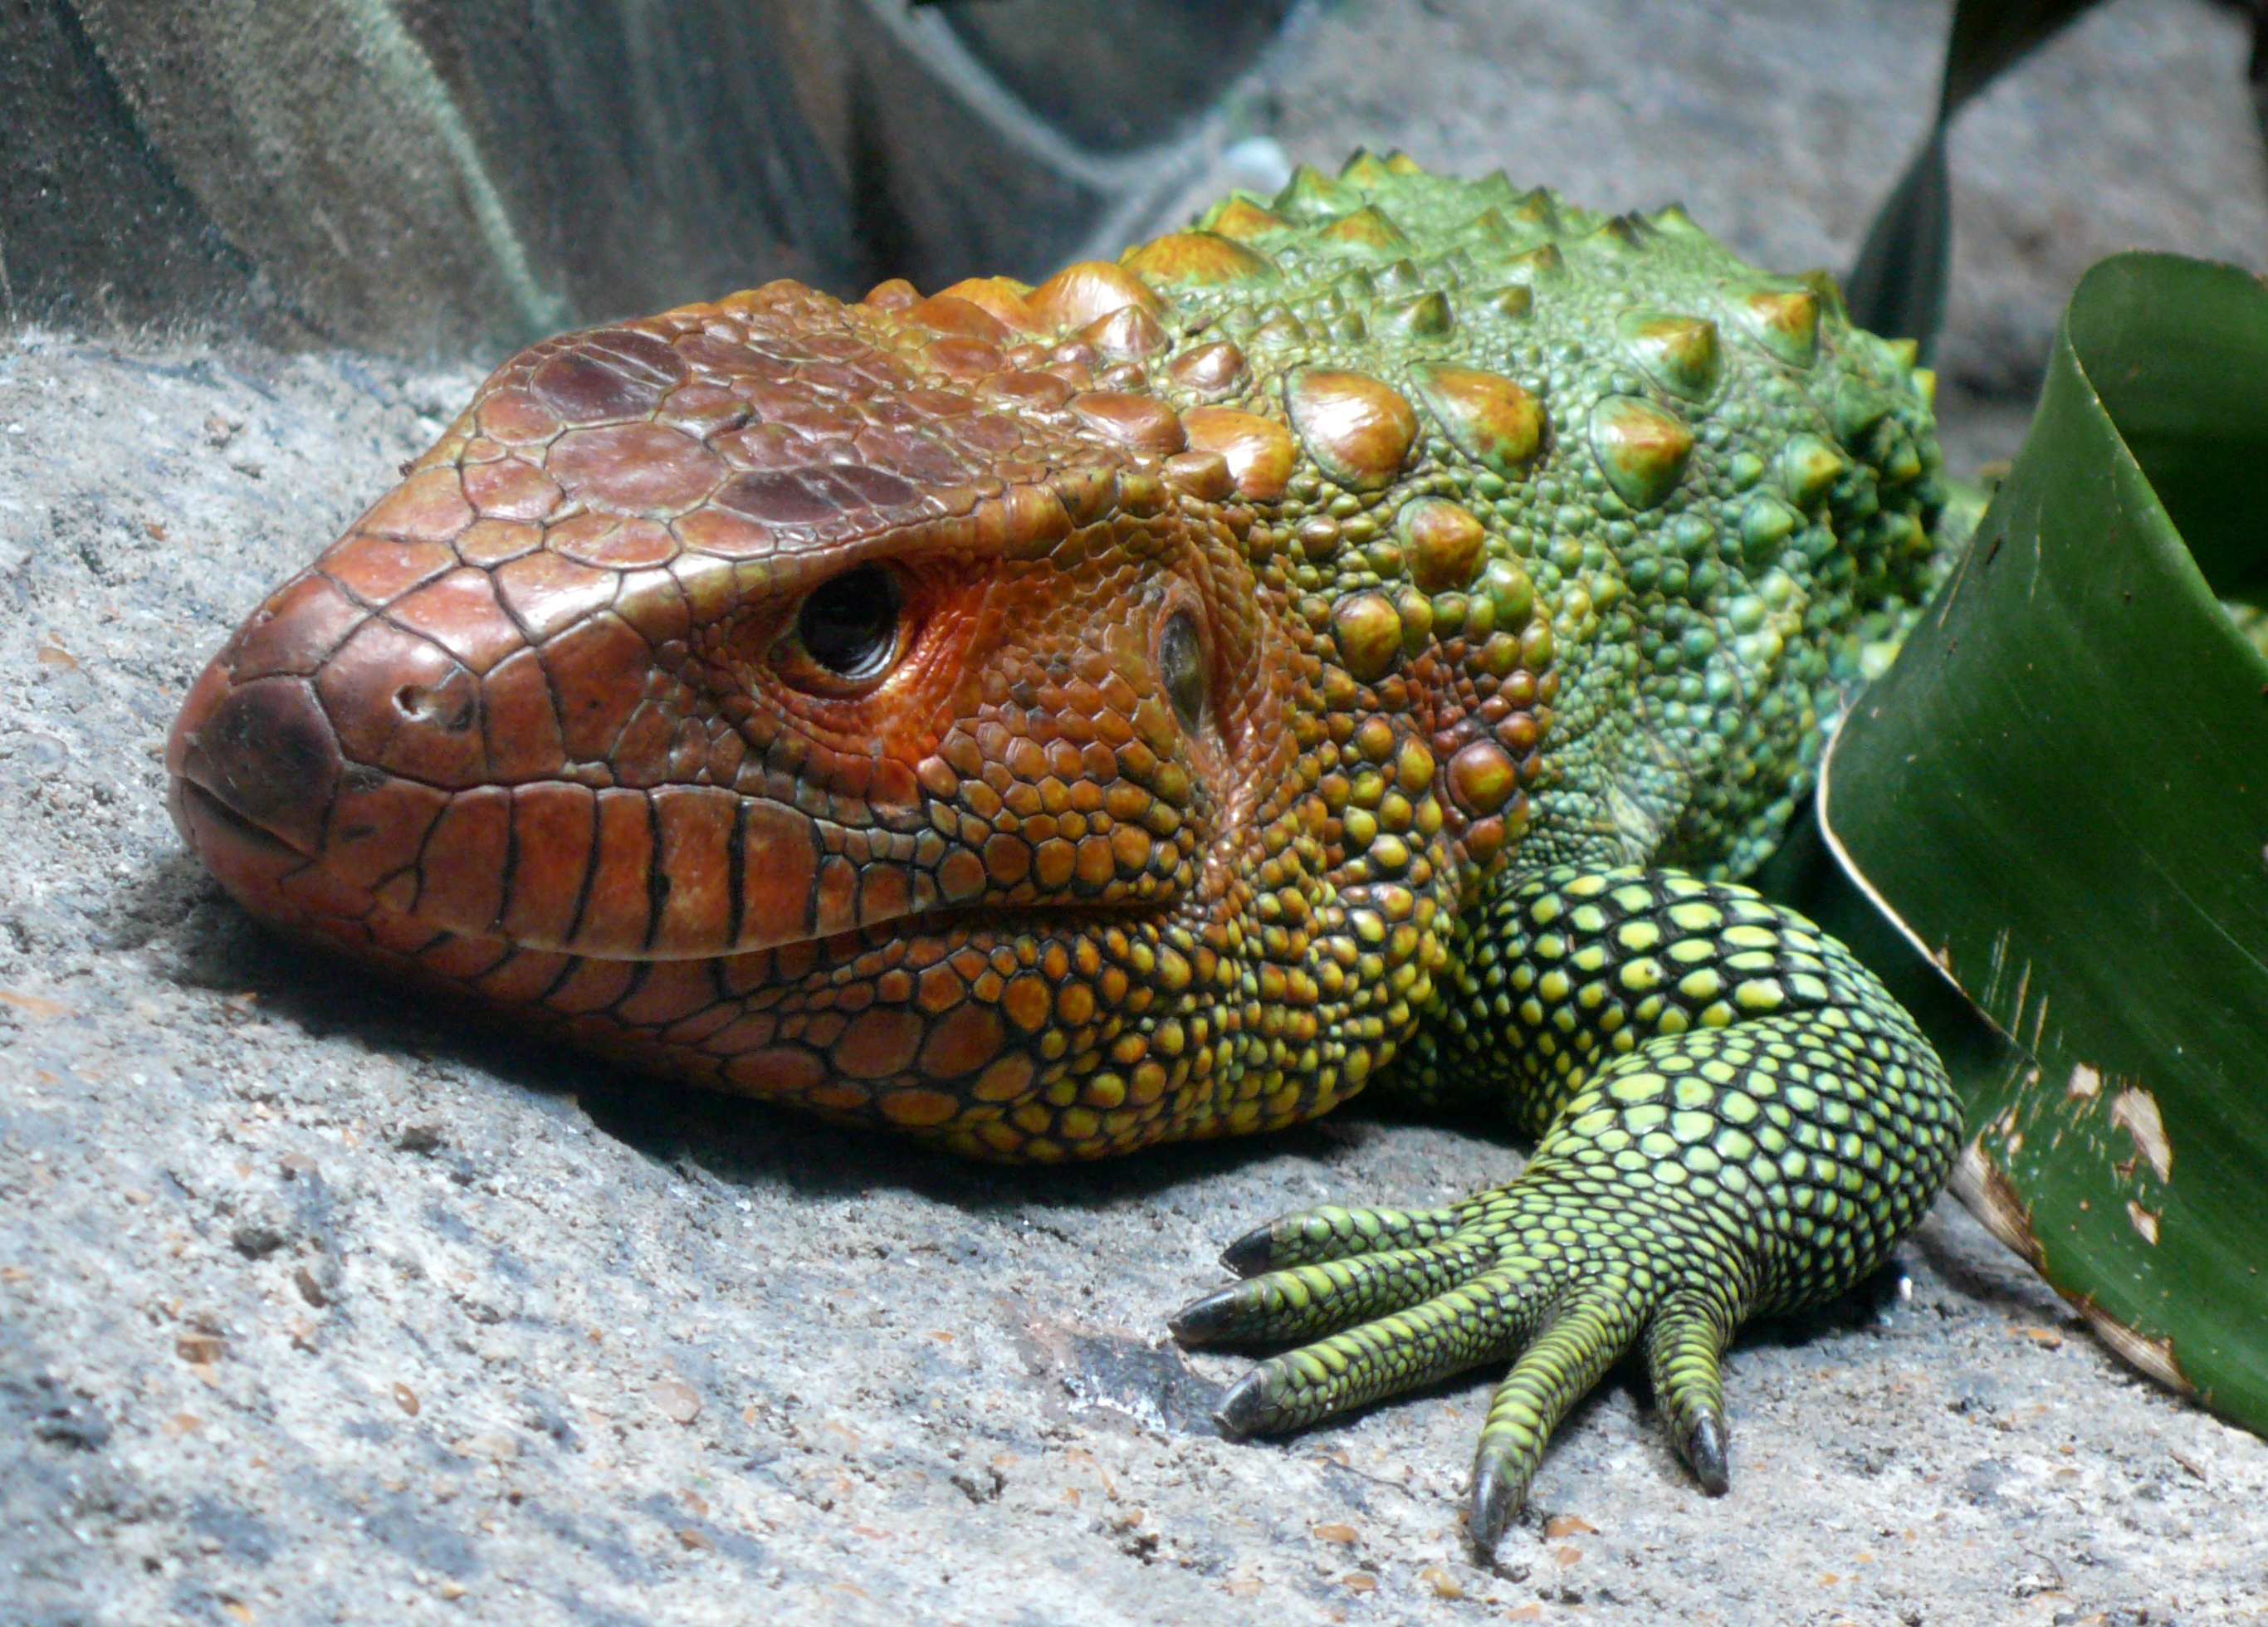
wildlife, zoo, portrait, tropical, macro, reptile, iguana, fauna, lizard, green lizard, relaxation, head, vertebrate, south america, exotic, resting, lying, iguania, lacerta, agamidae, emydidae, scaled reptile, lacertidae, african chameleon, caiman lizard